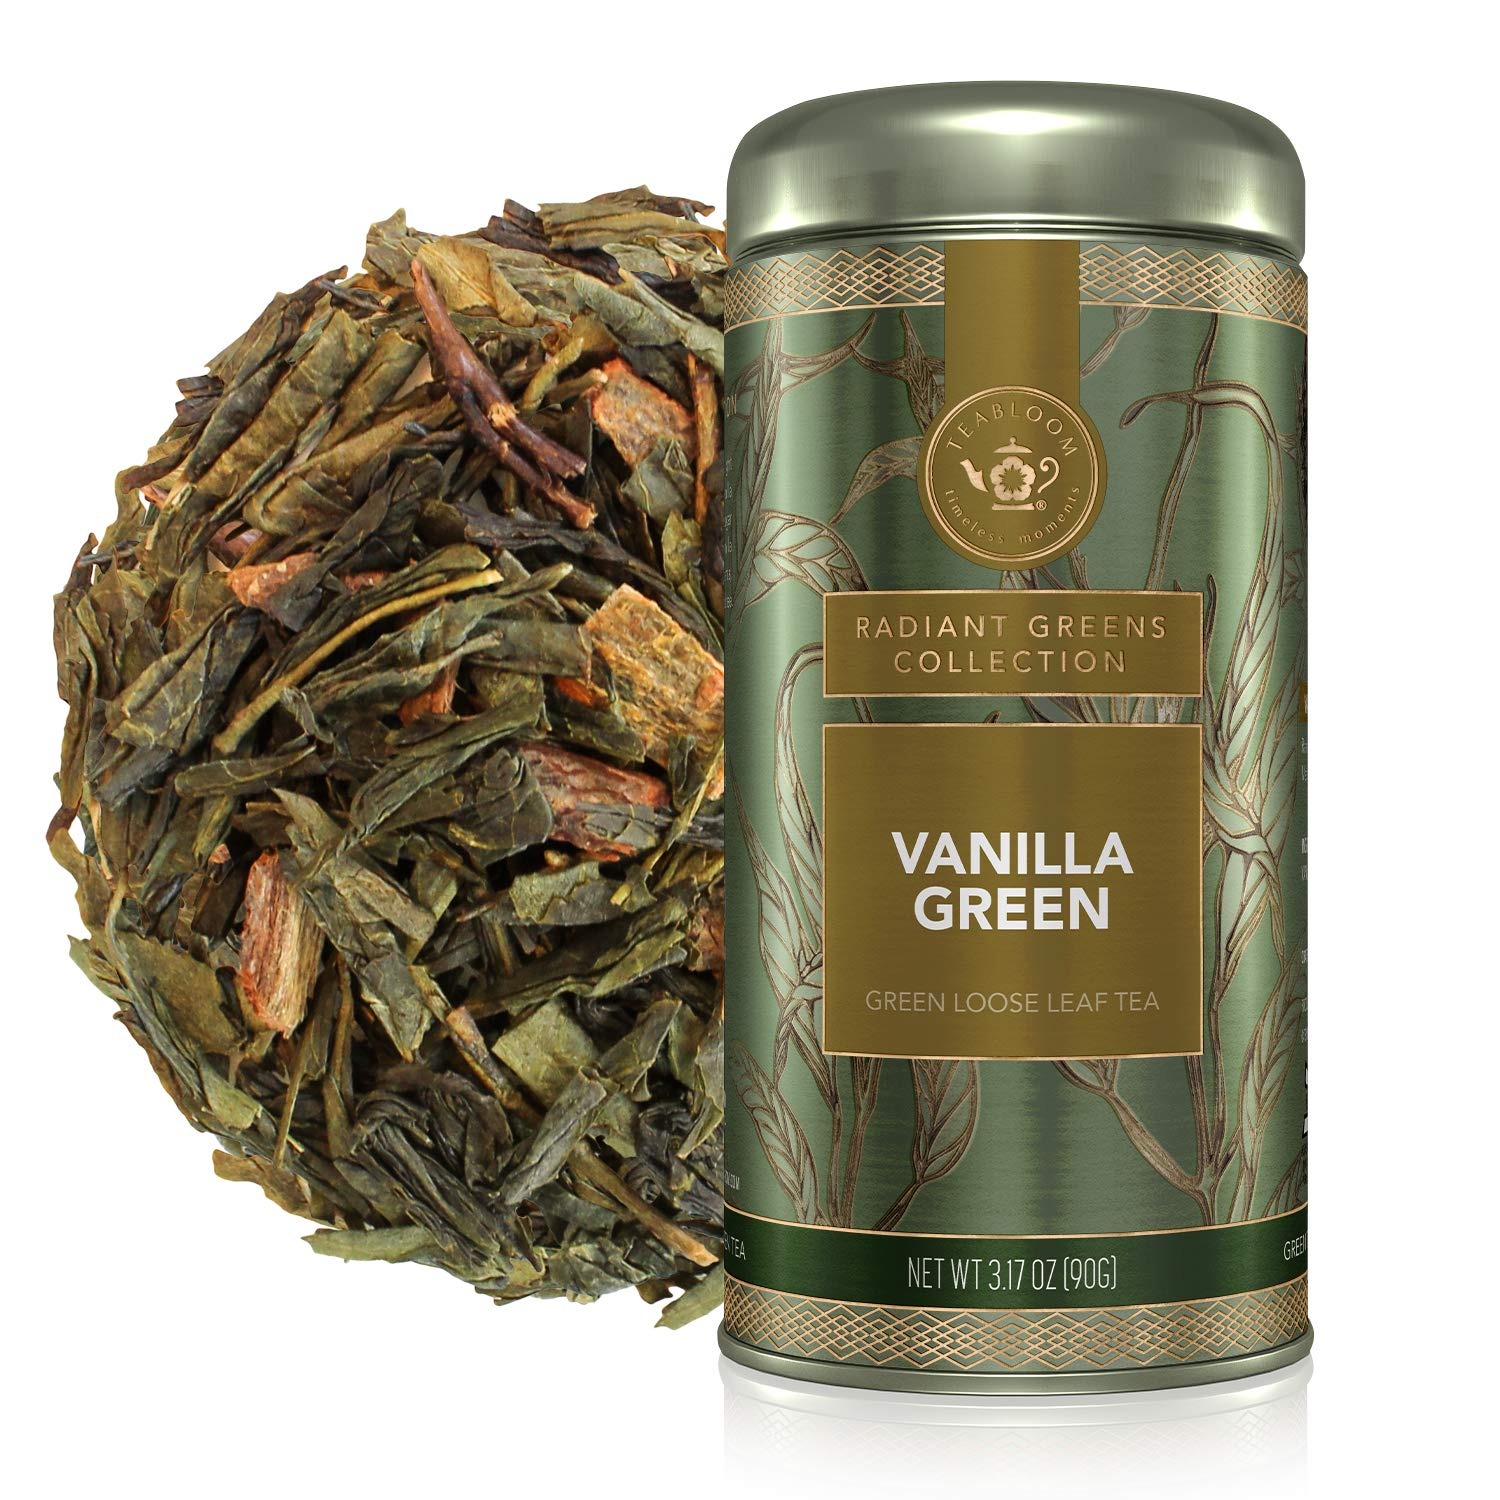
Item Name: Teabloom Kosher Certified Vanilla Green Tea, Loose Leaf Tea Blend in Reusable Gift Canister, 3.17 oz/90 g Canister Makes 35-50 Cups
Bullet Point 1: KOSHER CERTIFIED GREEN TEA. Teabloom’s Vanilla Green Tea is crafted with the finest quality and freshest tea leaves.
Bullet Point 2: A DELIGHT FOR THE SENSES. Light and unusual, this distinctive green tea is sure to win you over with the flavor of fresh Madagascar vanilla.
Bullet Point 3: DELICIOUS AND HEALTHFUL. Refreshing as a spring day and packed with healthy antioxidants, our moderately caffeinated Vanilla Green blend is delicious hot or iced, with or without sweetener.
Bullet Point 4: A HANDCRAFTED LUXURY TEA. Sourced from one of the world’s premier tea-growing regions, Vanilla Green Loose Leaf Tea is artisan-made to exacting standards in limited-quantity batches for an authentic and memorable tea drinking experience.
Bullet Point 5: BEAUTIFULLY PACKAGED AND PERFECT FOR GIFT-GIVING. At Teabloom, we strive to deliver a total sensory experience that begins with our beautifully-designed container. Locks in freshness and is reusable and recyclable. Makes a lovely gift for all the tea lovers on your list.
Product Description: At TEABLOOM we source our teas and botanicals from the world’s tier-1 gardens. The fuller the leaves, the more robust and complex the palate. Whether from a single-estate or a combination, we carefully source to curate blends that are the very best expression of terroir. We bring the finest teas, flowers and herbs to our blending center, and meticulously cup out each ingredient, searching for the ultimate palate and nuanced complexity.
Value: 3.17
Unit: Ounce

Price: 16.95